Pulse (1988 film)

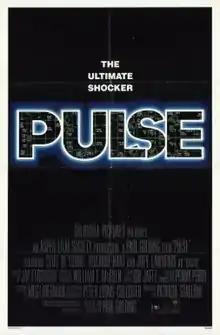
Theatrical release poster

Pulse is a 1988 American science fiction horror film written and directed by Paul Golding and starring Cliff De Young, Roxanne Hart, and Joey Lawrence. The film's title refers to a highly aggressive and intelligent pulse of electricity that terrorizes the occupants of a suburban house in Los Angeles, California. The film was produced through Columbia Pictures and the Aspen Film Society and distributed by Columbia Pictures. The titular Pulse and its accompanying elements were designed by Cinema Research Corporation.